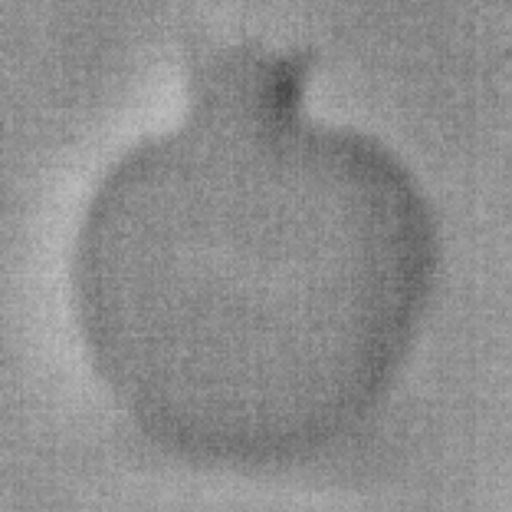
Label: Minor Defect